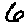
Label: 6